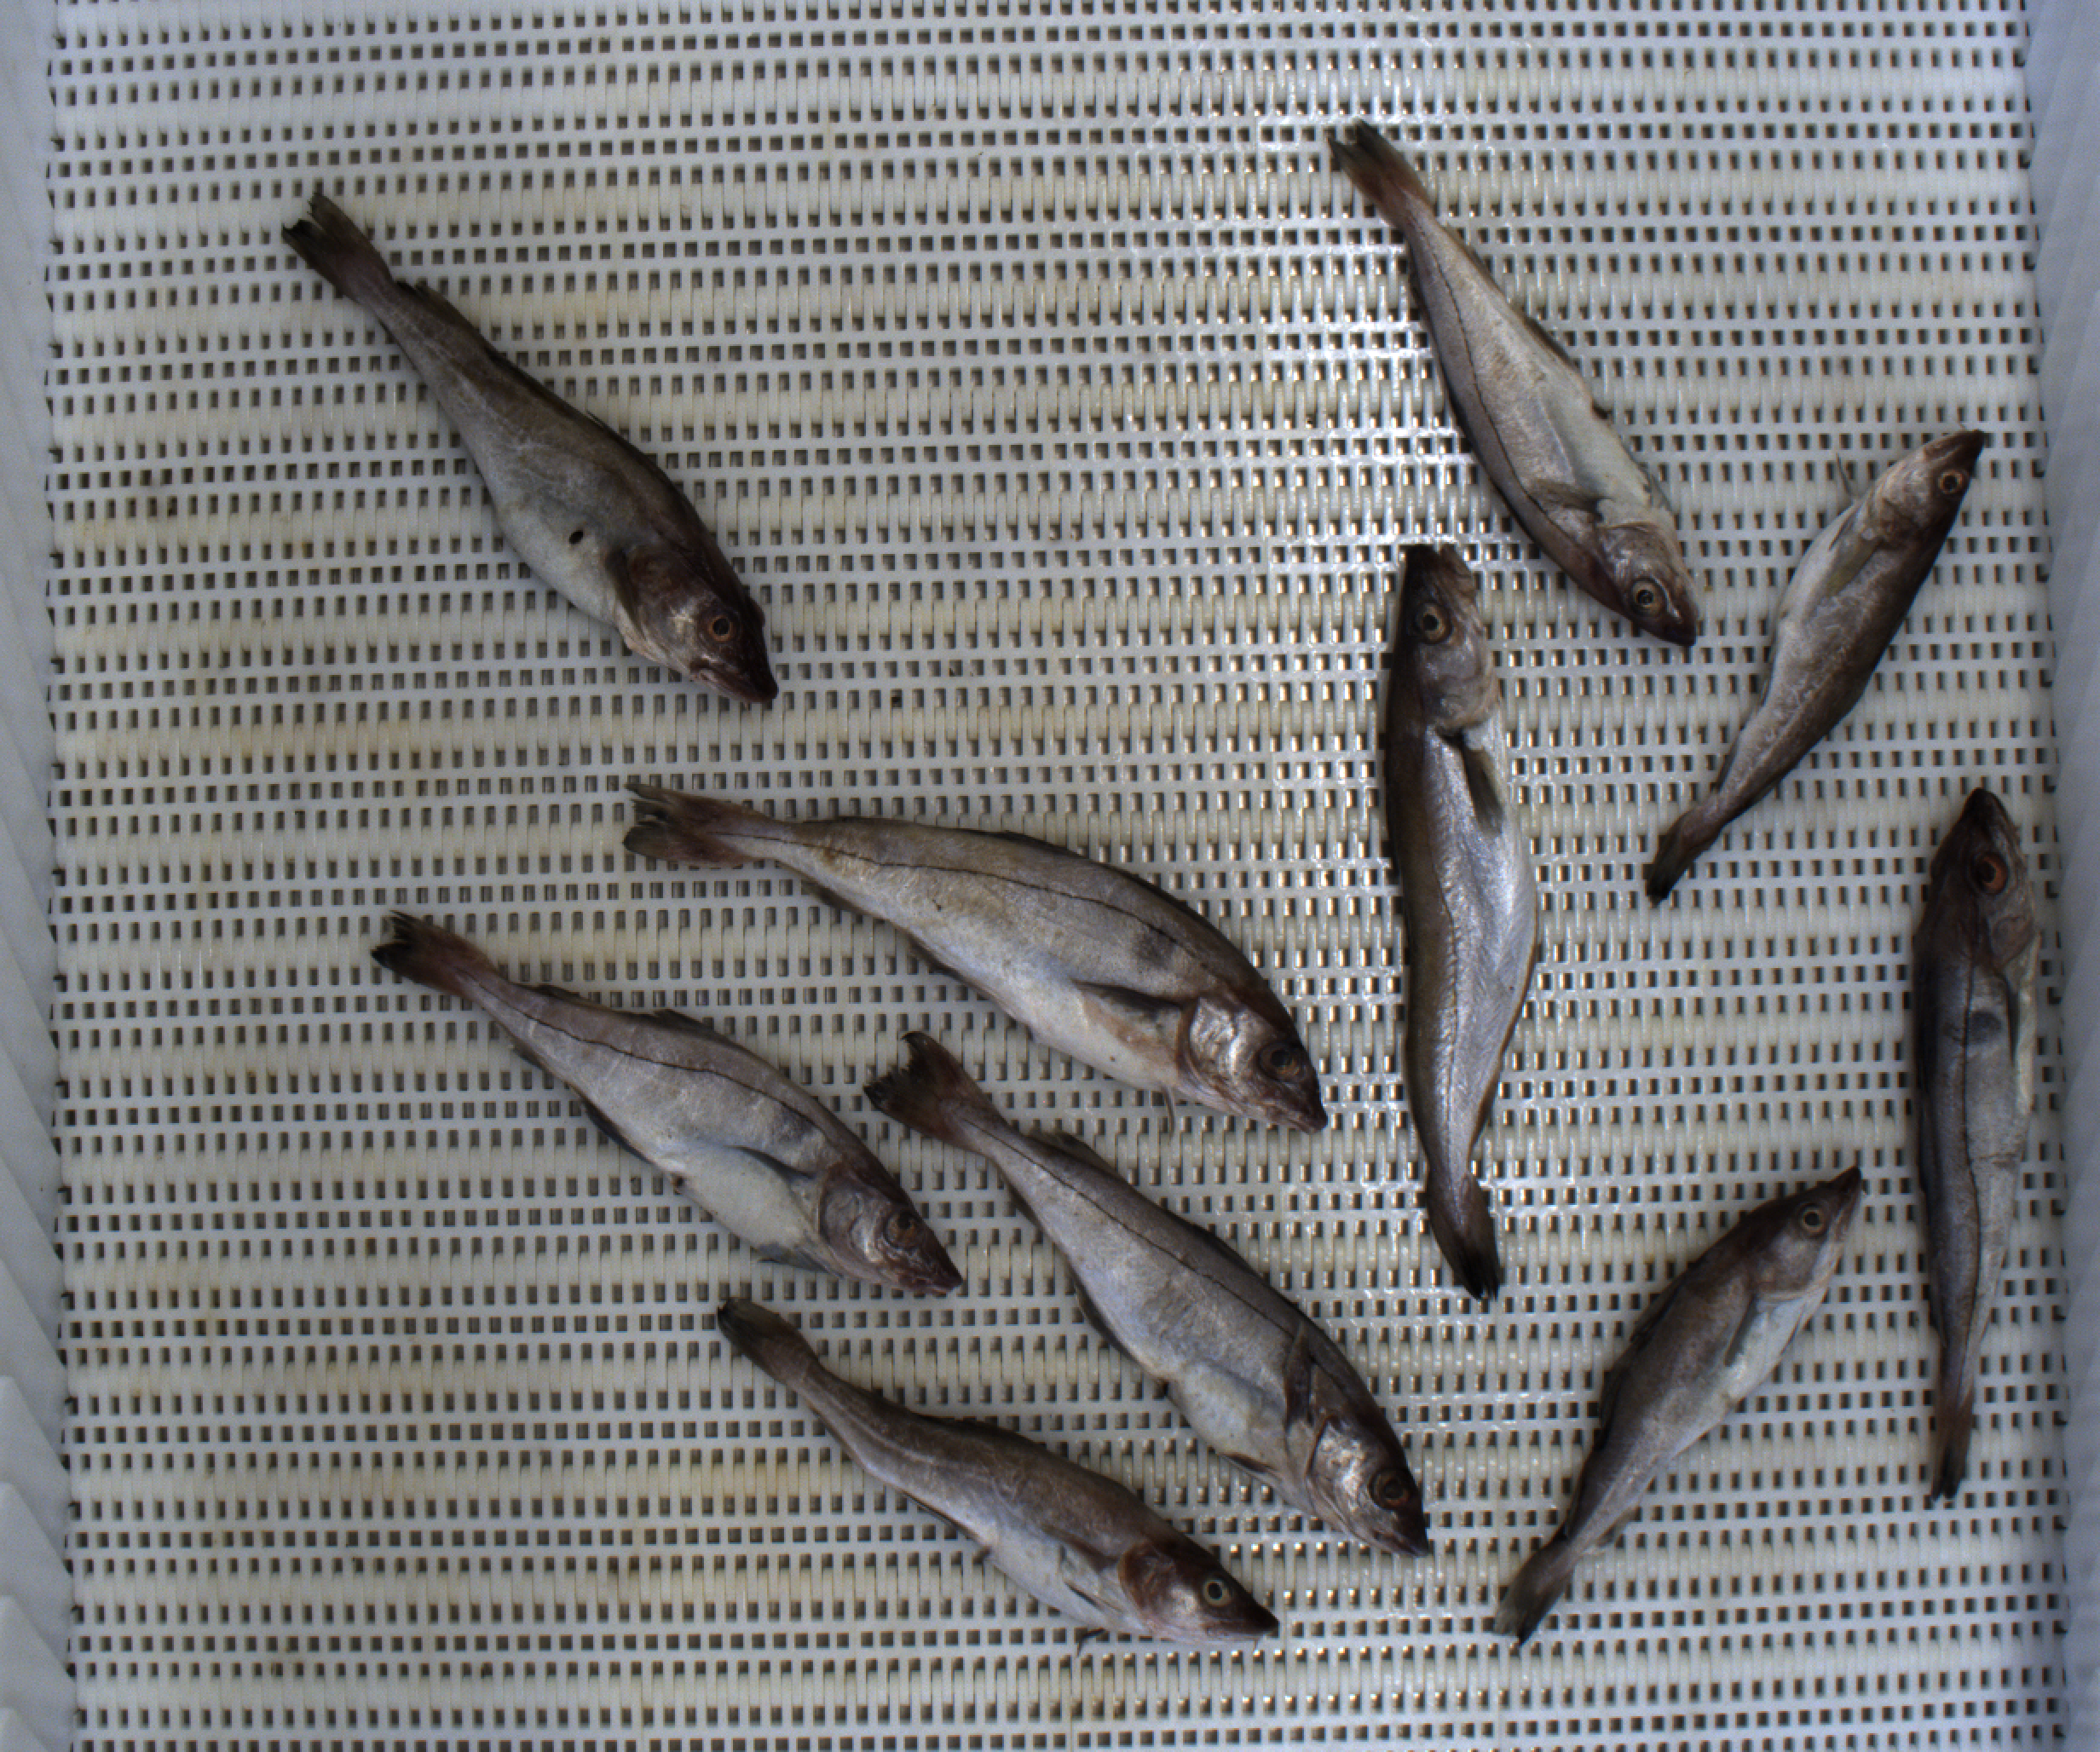
Total fish: 10
Cod: 4
Haddock: 5
Whiting: 1
Hake: 0
Horse mackerel: 0
Saithe: 0
Other: 0